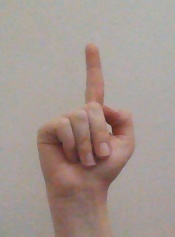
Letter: bb